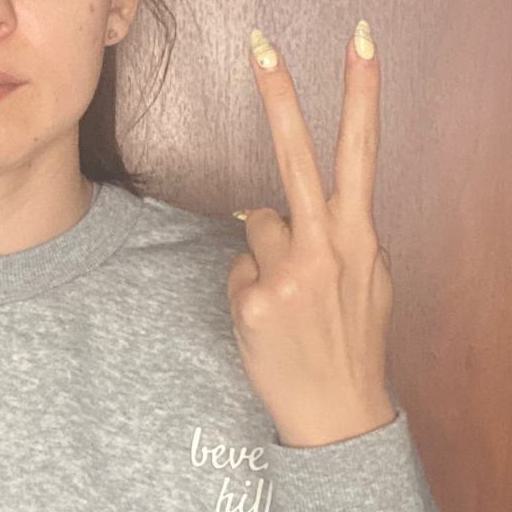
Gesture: peace_inverted